Galveston, Texas

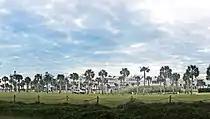
Expensive Stilt Houses on Galveston's East Beach

The city's progress continued through the Reconstruction era with numerous "firsts": construction of the opera house (1870), and orphanage (1876), installation of telephone lines (1878) and electric lights (1883). Having attracted freedmen from rural areas, in 1870 the city had a black population that totaled 3,000, made up mostly of former slaves but also by persons who were free men of color and educated before the war. Blacks comprised nearly 25% of the city's population of 13,818 that year.